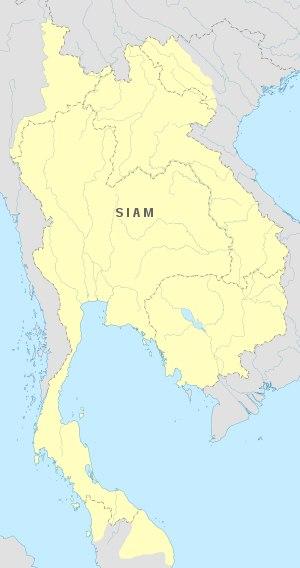
Taksin le Grand, est un roi de Thaïlande, qui régna à Thonburi après la destruction du royaume d'Ayutthaya par les Birmans en 1767. Seul roi de Thonburi, il fut renversé et exécuté en 1782 par un de ses généraux. Il est considéré comme un des plus grands souverains siamois, pour ses prouesses militaires et sa capacité à réunifier le pays en seulement quinze ans.